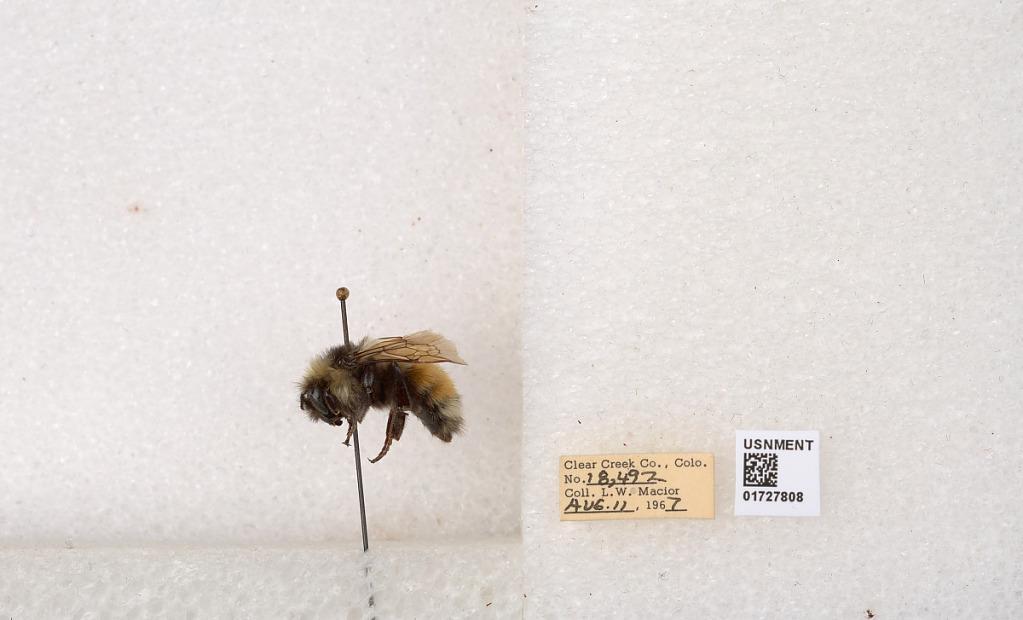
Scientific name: Bombus (Pyrobombus) sylvicola Kirby
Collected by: L. Macior
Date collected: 1967-8-11
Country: United States
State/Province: Colorado
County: Clear Creek
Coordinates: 39.6891, -105.644